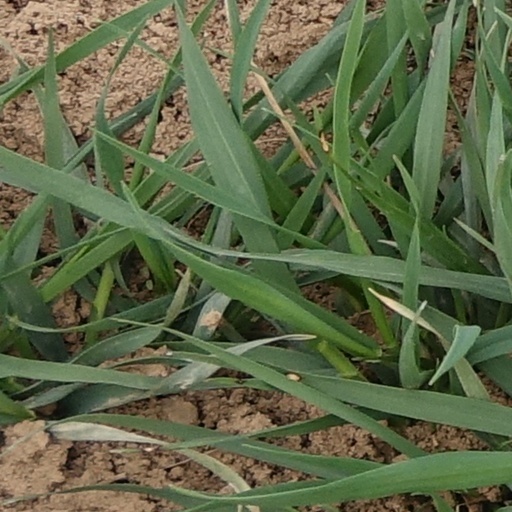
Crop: wheat